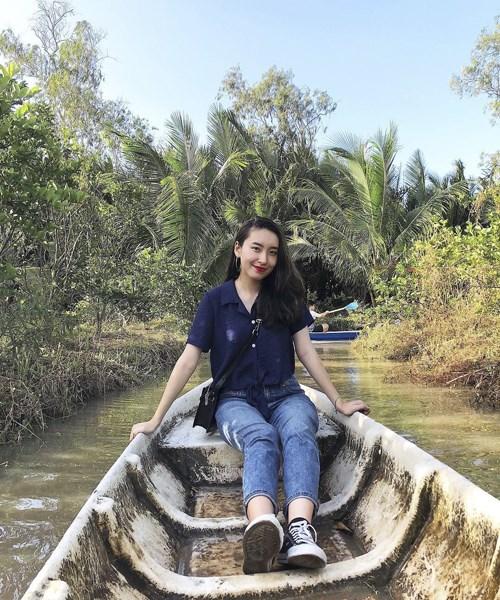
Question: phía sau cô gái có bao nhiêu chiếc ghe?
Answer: phía sau cô gái có một chiếc ghe